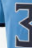
Number: 3